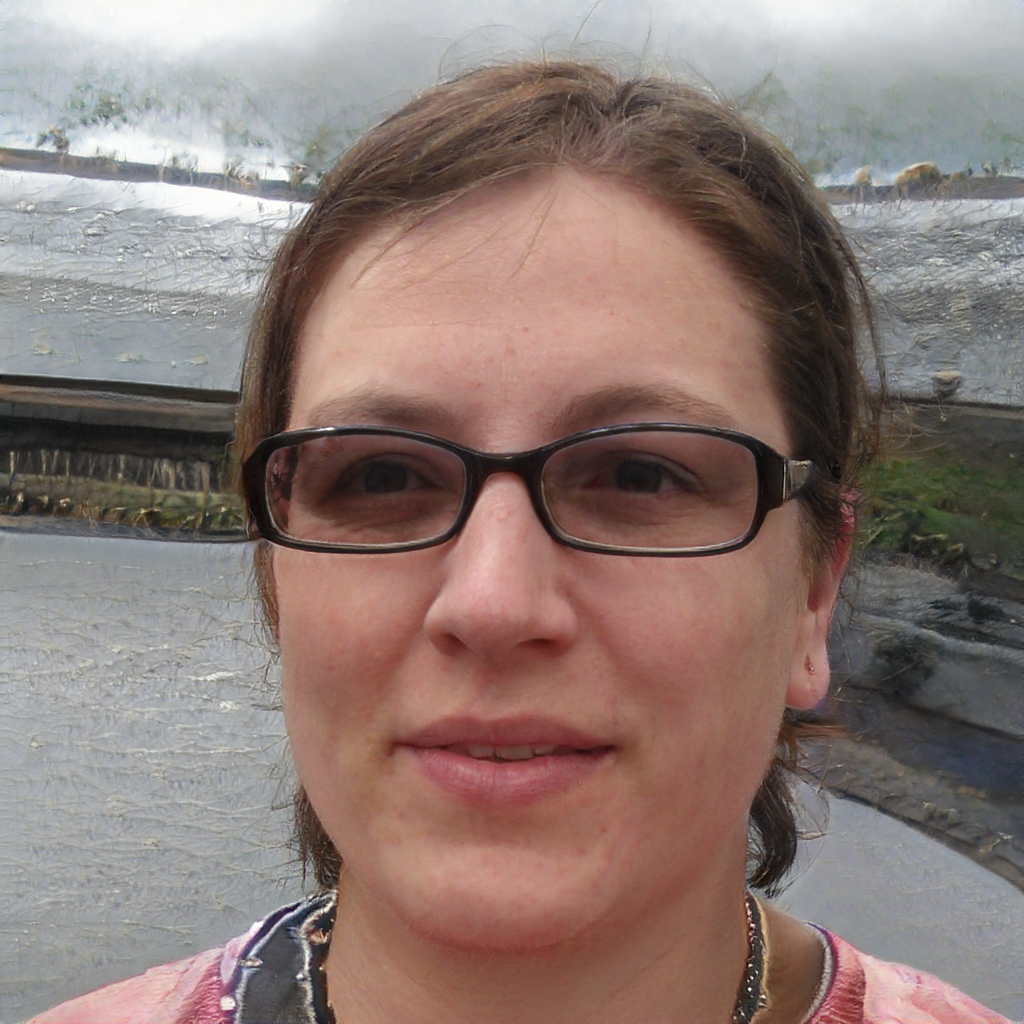
Label: Colored